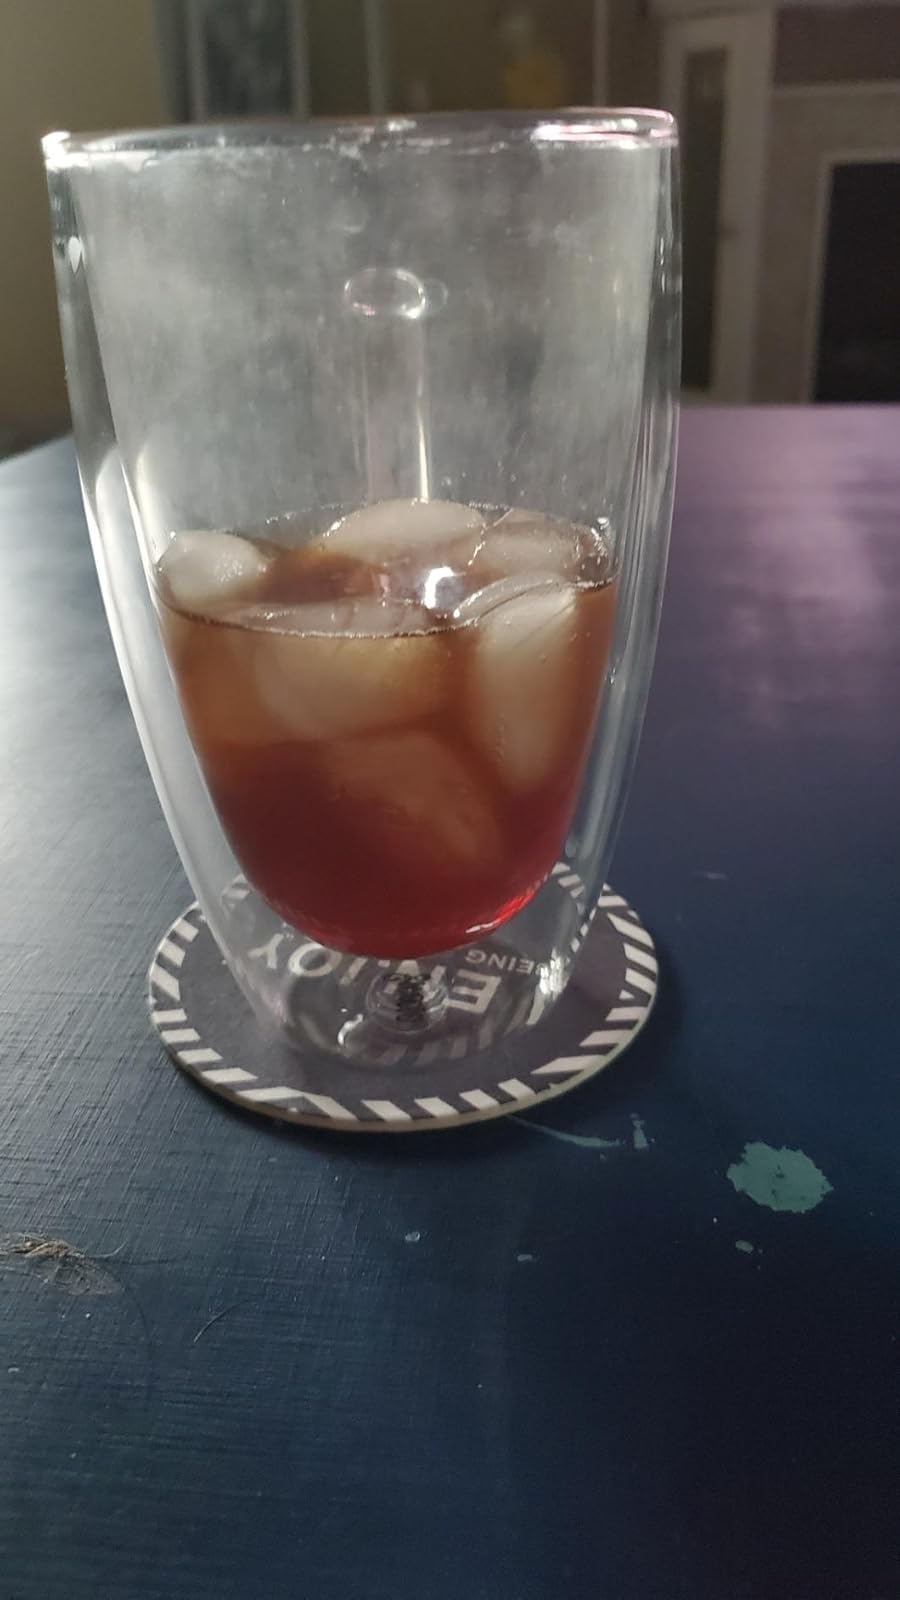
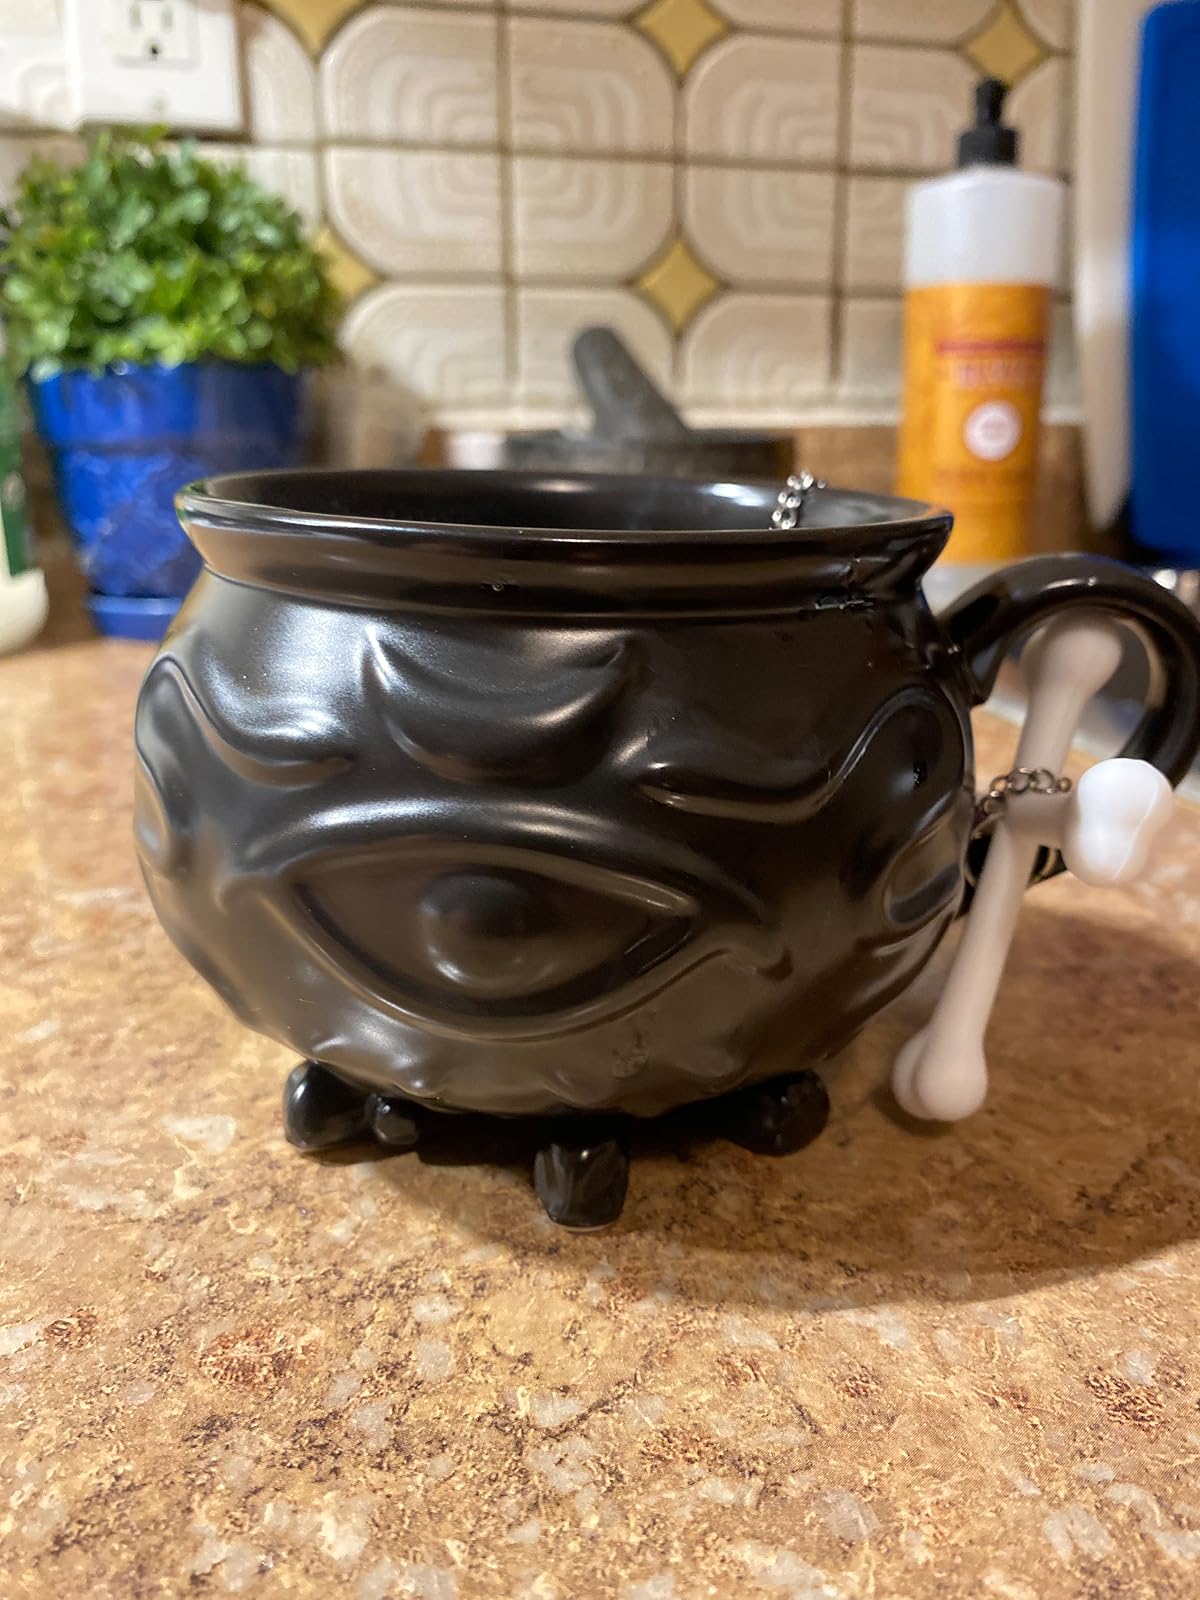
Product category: items_mug
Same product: no